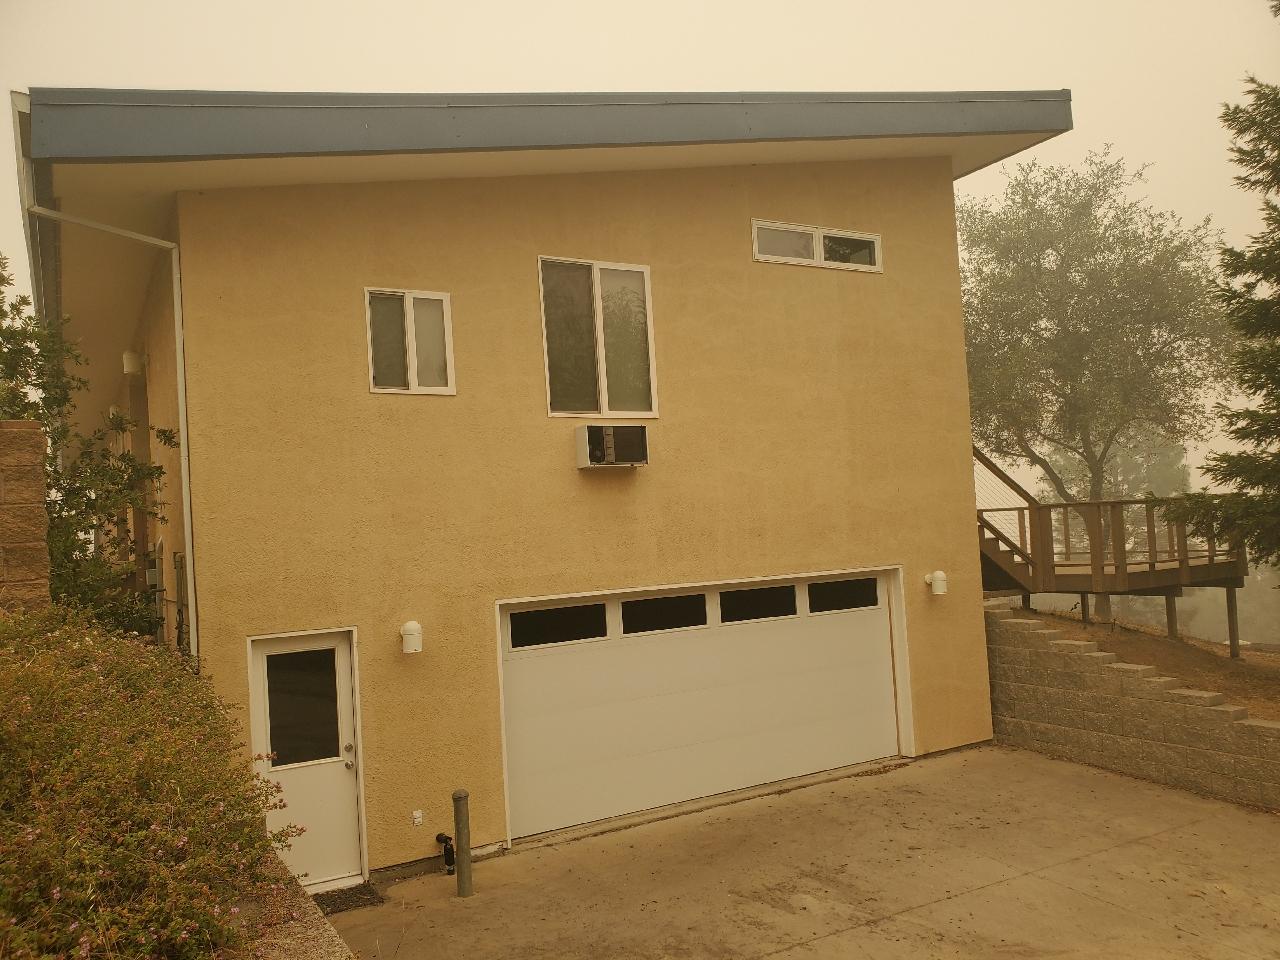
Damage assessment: no_damage